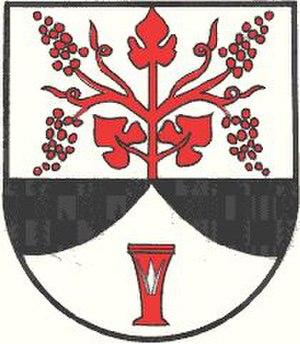
Bad Gams est une ancienne commune autrichienne du district de Deutschlandsberg en Styrie qui a été rattachée à la ville de Deutschlandsberg le 1ᵉʳ janvier 2015.